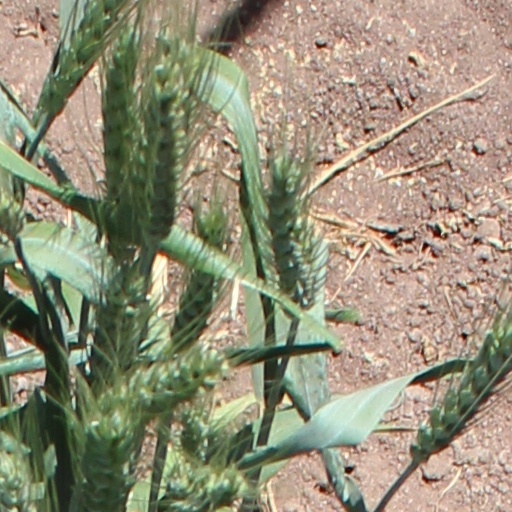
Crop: wheat